Sotir Peci

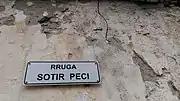
Sotir Peci street in Korçë

In 1924 he appointed the bishop of Durrës Fan Noli as prime minister of Albania. After the failure of the June Revolution and rise of Ahmet Zogu in power, Peci left to Italy and later settled in Greece. He was given a death sentence in absent, but then revoked by the partial amnesty that Zog applied. Anyway, he never reconciled with the Tirana politics.